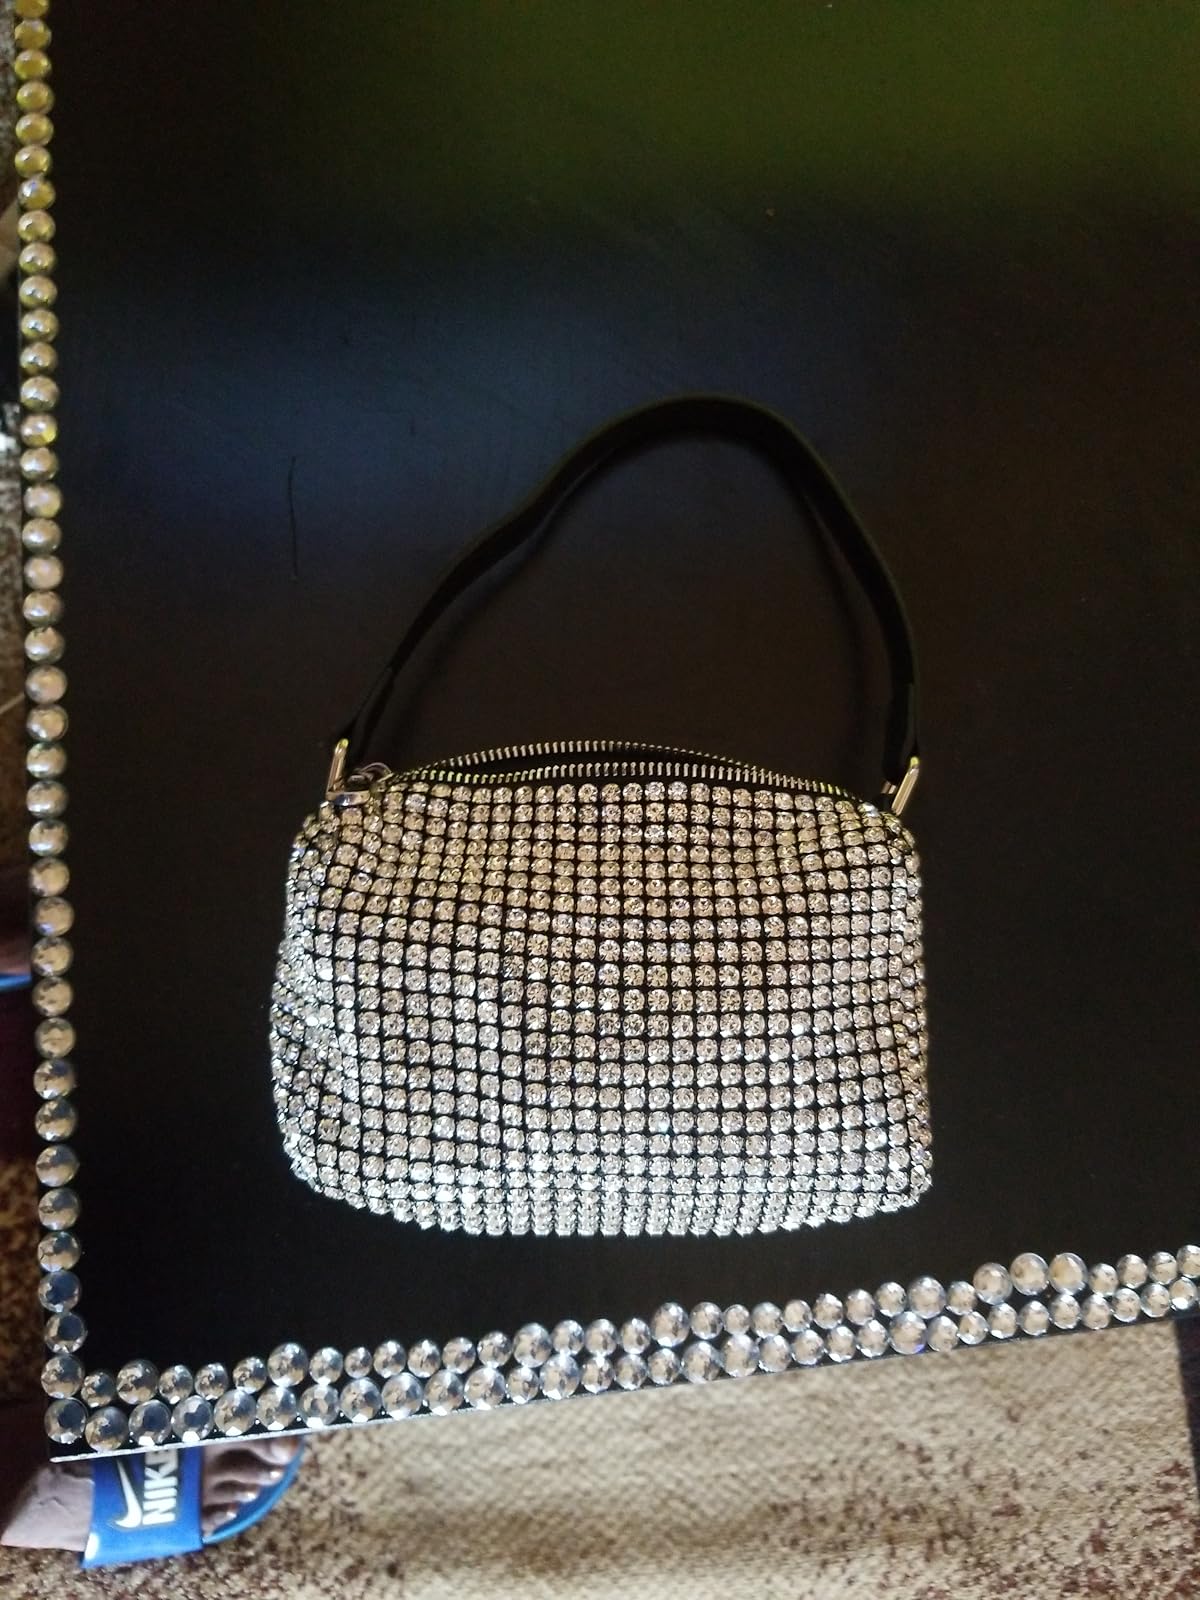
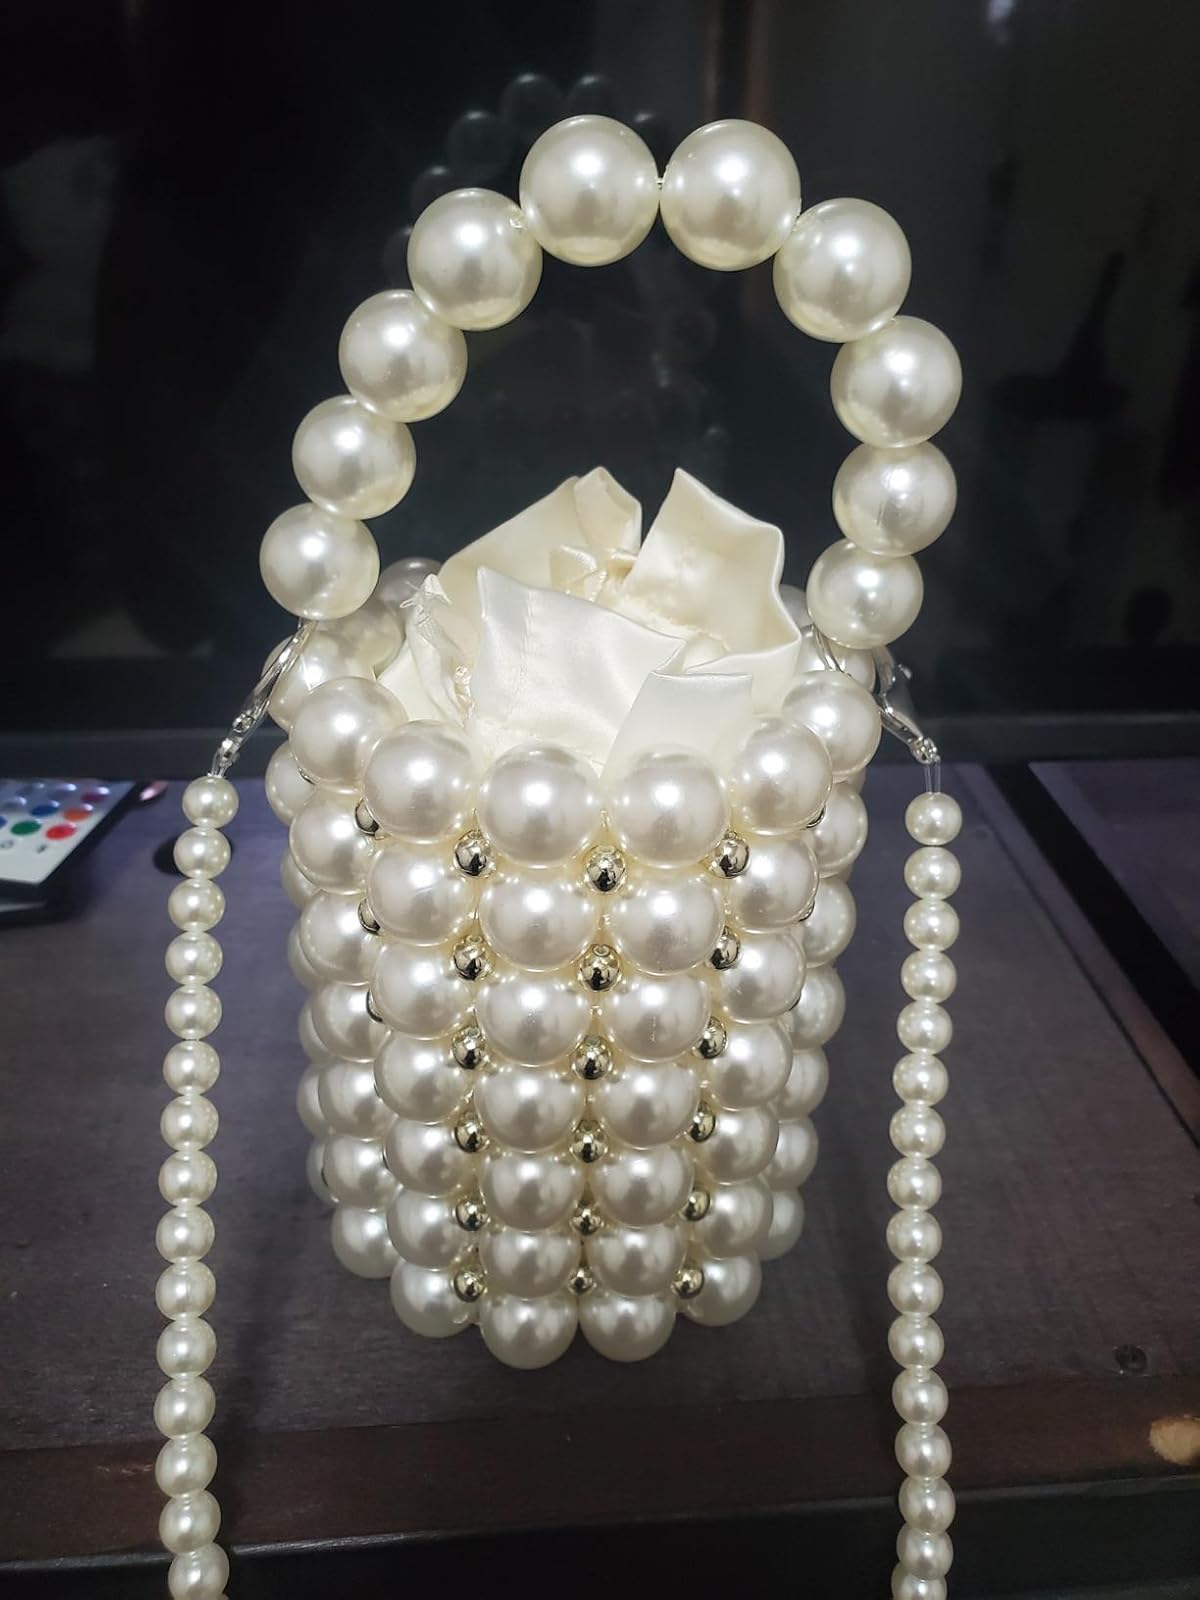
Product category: accessories_handbag
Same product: no